Auberge de Bavière

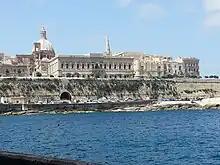
Auberge de Bavière overlooking the English Curtain and the Jews' Sally Port

The Portuguese Balì Fra Gaspare Carneiro had bought the site in 1693 against a payment to the Treasury of the Order. Palazzo Carneiro was built in 1696, by Fra Carneiro, on a site where a lime kiln had stood. The building was designed by the Maltese architect Carlo Gimach, who was a personal friend of Carneiro. The building was one of the last examples of austere and staid architecture in the 17th century, before the much more ornate Baroque style became more popular.